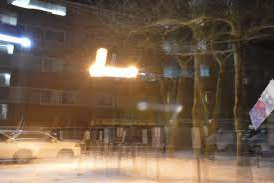
Denominación: 100